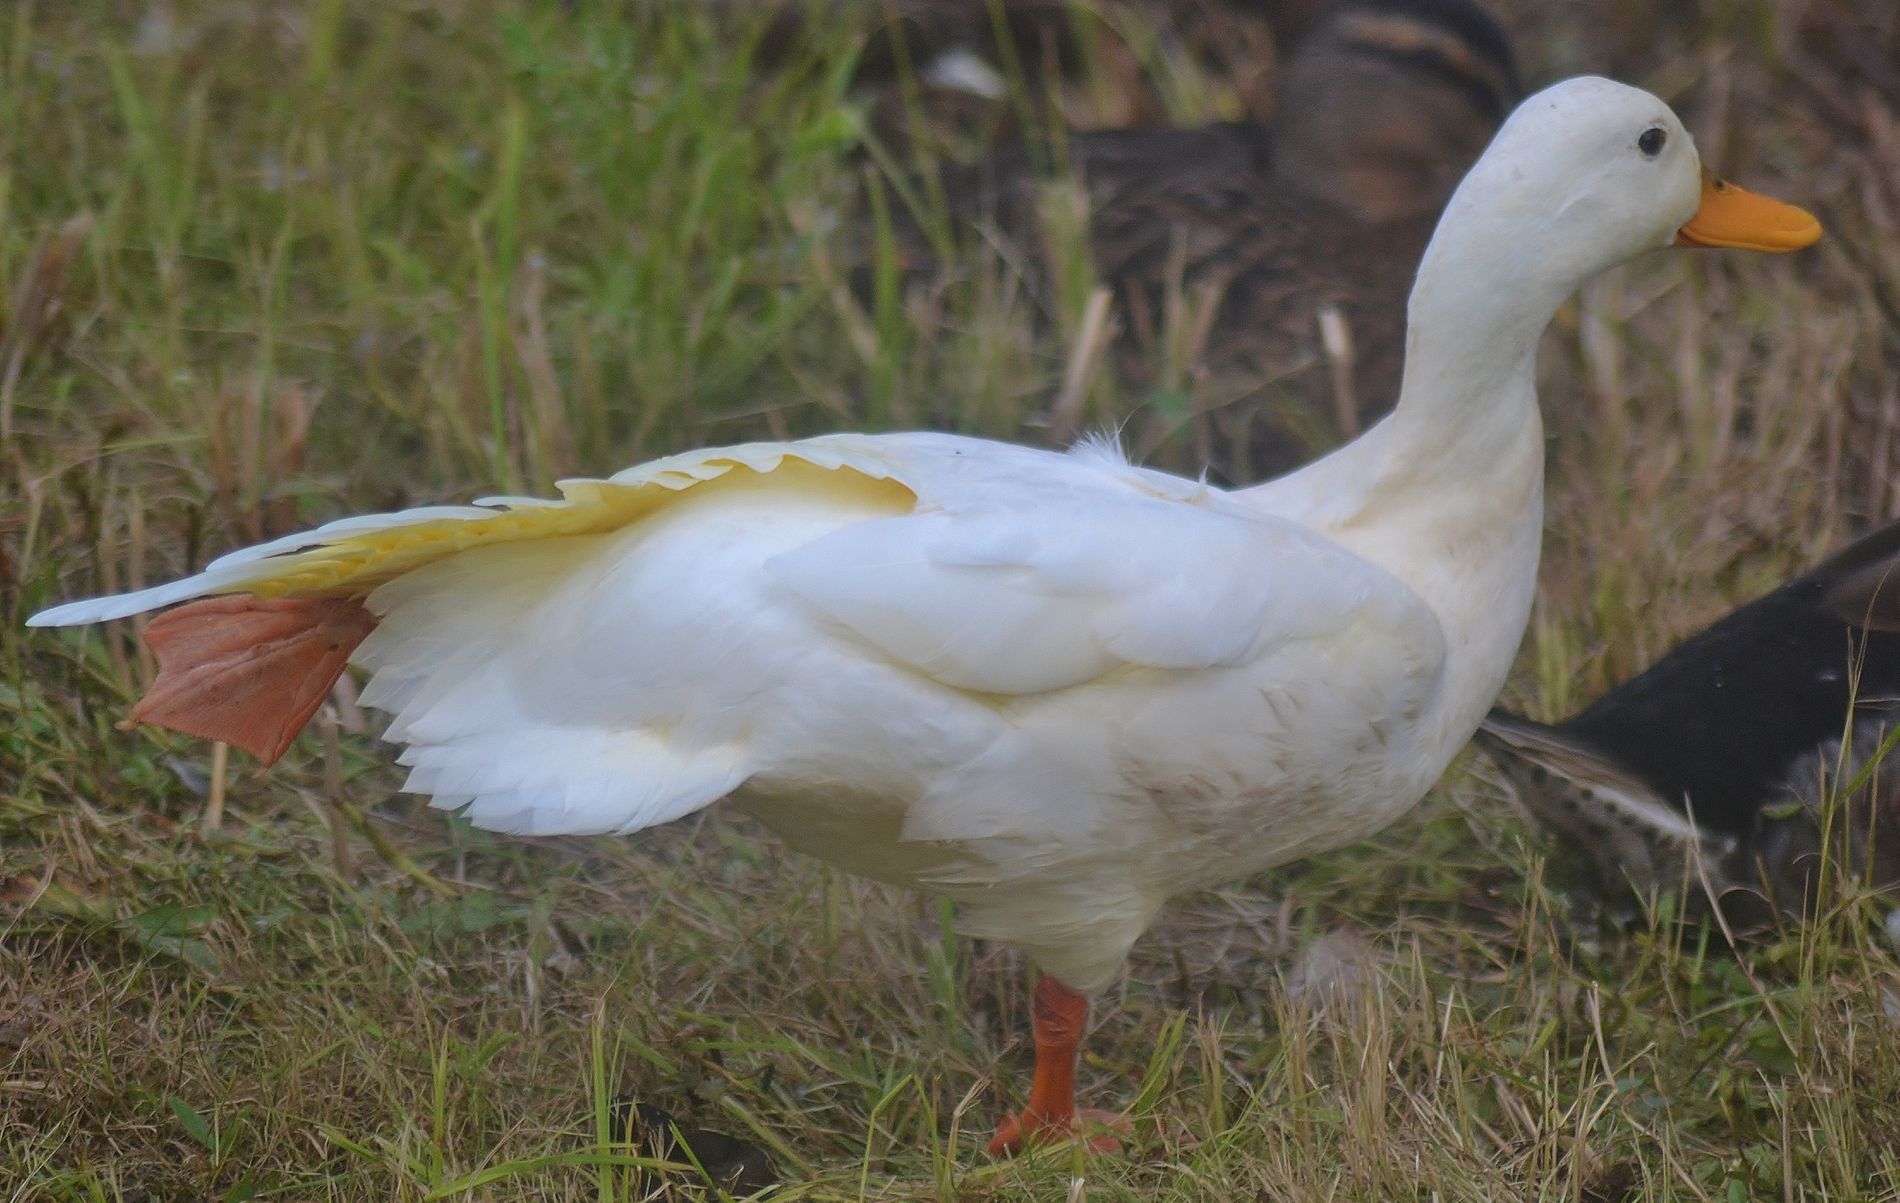
Ducks on grassland
One white duck with an orange beak and two other brown ducks standing on grassland in natural daylight.
A landscape photo captured by a close-up zoom-in view focused on three ducks on a grassland in daylight. with a multicolor color palette It inspires joy and happiness.
Labels: Animal, Bird, Duck, Goose, Waterfowl, Anseriformes, Mallard, Beak, Grass land
Camera: NIKON CORPORATION NIKON D3100
Lens: 70-300mm f/4-5.6, (FD 48 5C 8E 30 3C DF 06)
Aperture: F4.8
Exposure: 1/500 sec
ISO: 560
Focal length: 195.0 mm